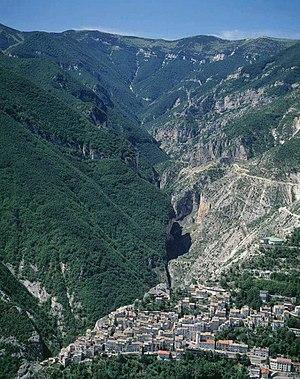
Pennapiedimonte et la vallée de l'Avello
Pennapiedimonte est un village montagnard de 445 habitants accroché à 669 mètres d'altitude sur un éperon rocheux de la province de Chieti dans les Abruzzes, en Italie. Son vaste territoire est inclus dans le Parc national de la Majella.